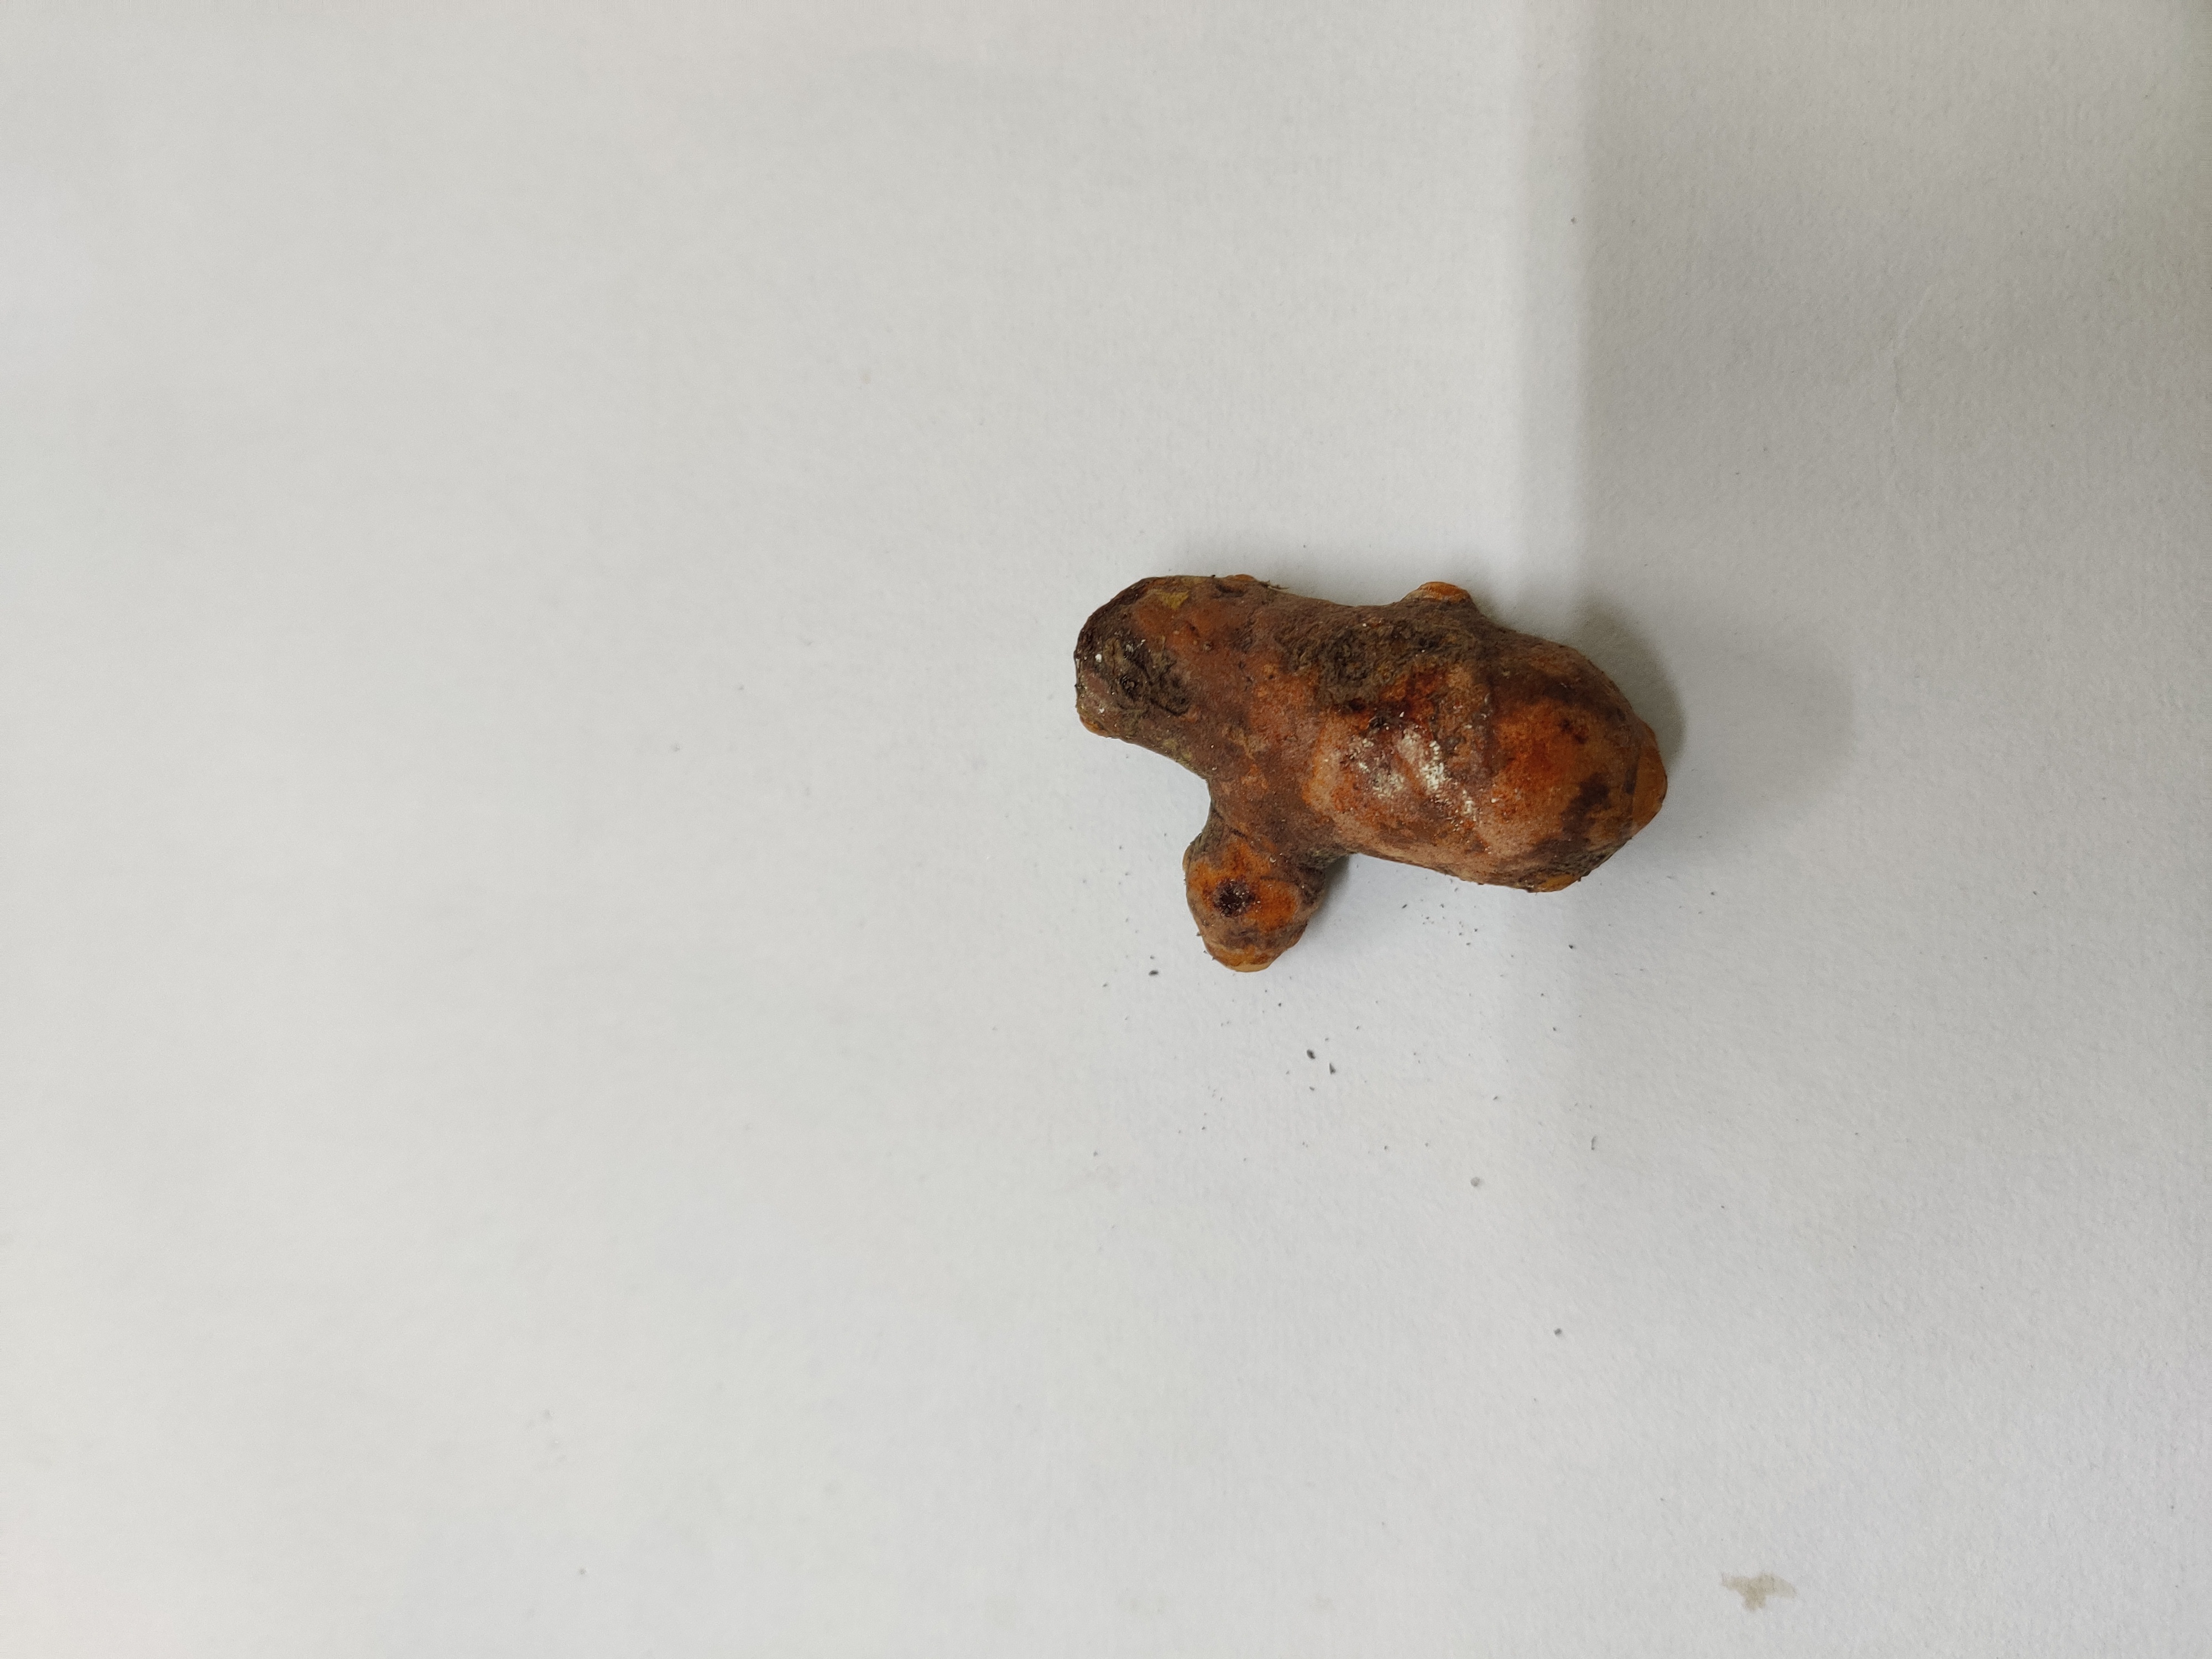
Crop: Turmeric
Condition: Damaged